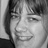
Emotion: happy